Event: Nepal Earthquake
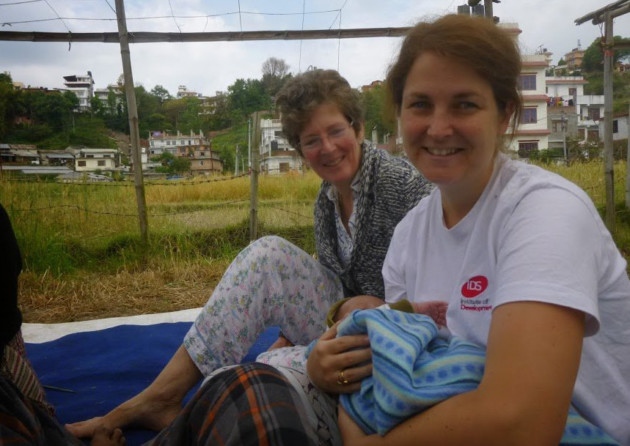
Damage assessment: no_damage